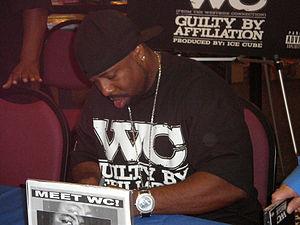
WC, de son vrai nom William L. Calhoun, Jr., né le 9 août 1970 à Houston, dans le Texas, est un rappeur et acteur américain. Il est également originaire de Westmont, en Californie. Il lance sa carrière musicale au sein des groupes Low Profile et The Maad Circle, avant de devenir l'un des membres du célèbre trio Westside Connection. Son premier album solo, The Shadiest One, suit en 1998, et atteint le top 20 à sa première semaine de publication.